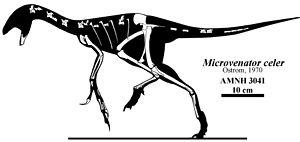
Microvenator est un genre éteint de petits dinosaures à plumes de la famille des Caenagnathidae. Il a vécu au Montana et au Wyoming, au cours du Crétacé inférieur. Le genre est encore mal connu car ses restes fossiles sont peu nombreux, assez fragmentaires et appartiennent à un juvénile.